Karin Giegerich

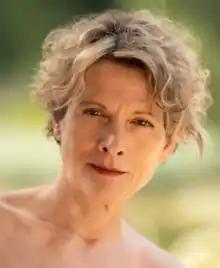
Karin Giegerich in 2010

Karin Giegerich (born 15 May 1963) is a German actress. She appeared in more than sixty films since 1992.